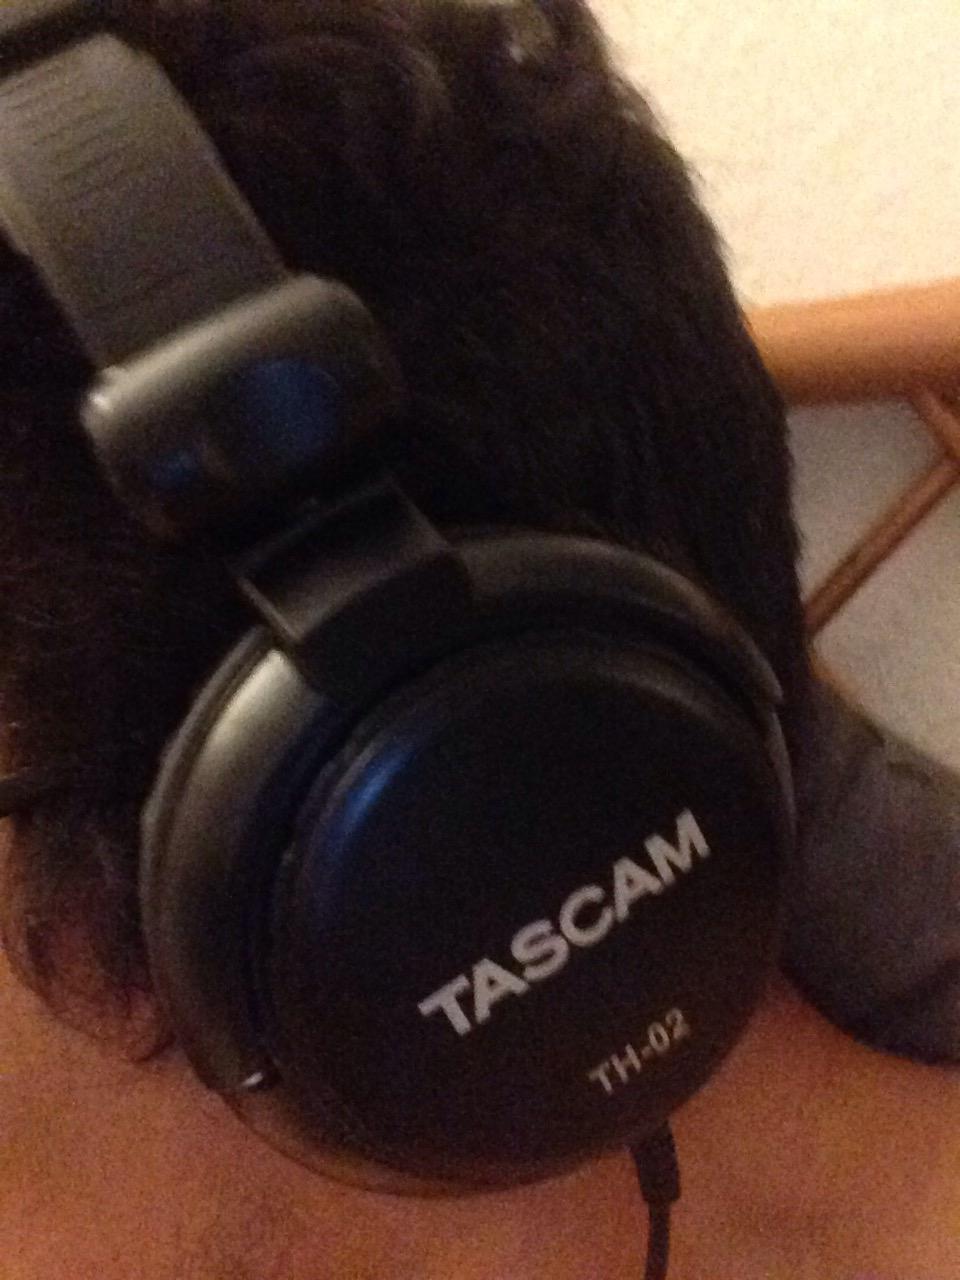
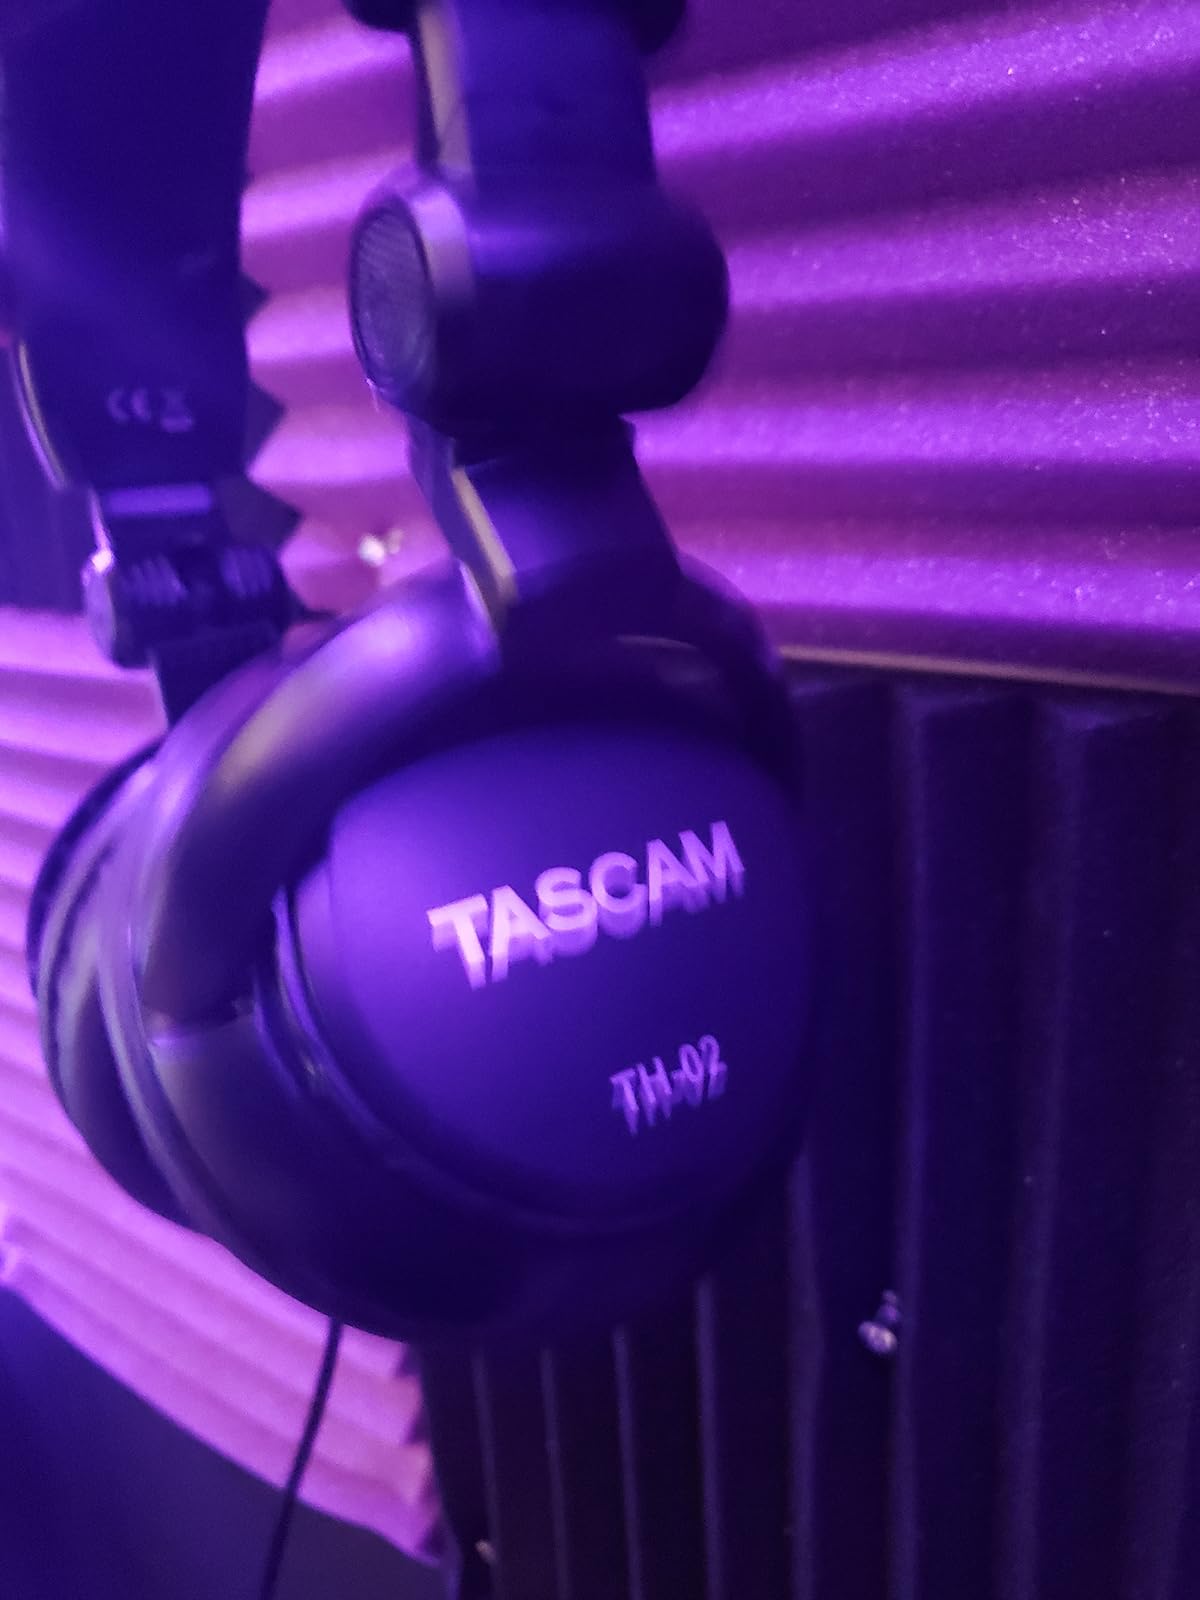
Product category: headphones
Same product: yes